Daniel Snyder

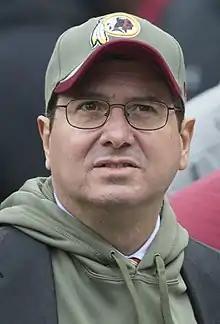
Snyder in 2014

In May 1999, Snyder purchased the Washington Redskins and Jack Kent Cooke Stadium for $800million from the estate of Jack Kent Cooke, the team's former owner who died in 1997. At the time, it was the most expensive transaction in sporting history. The deal was financed largely through borrowed money, including $340 million borrowed from Société Générale and $155 million debt assumed on the stadium. To pay down the team's debt, in 2003, he sold 15% of the team to real estate developer Dwight Schar for $200 million, 15% to Florida financier Robert Rothman for a like amount; and 5% to FedEx founder Frederick W. Smith, leaving him with a 65% ownership interest. In 2020, Snyder blocked the minority owners from selling their combined 35% ownership stake to an outside party by exercising his right of first refusal, only offering to buy back the 20% held by Rothman and Smith but not the 15% owned by Schar.